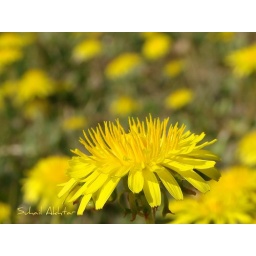
Close encounter.During Spring, along the road ground is covered with these small yellow wild flowers in Islamabd - Pakistan.